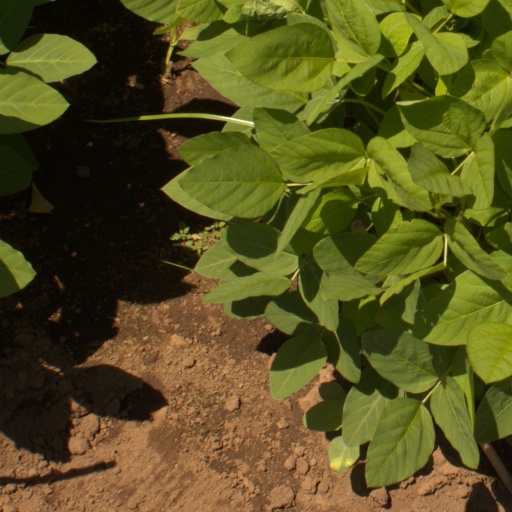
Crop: soybean